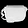
Label: Bag